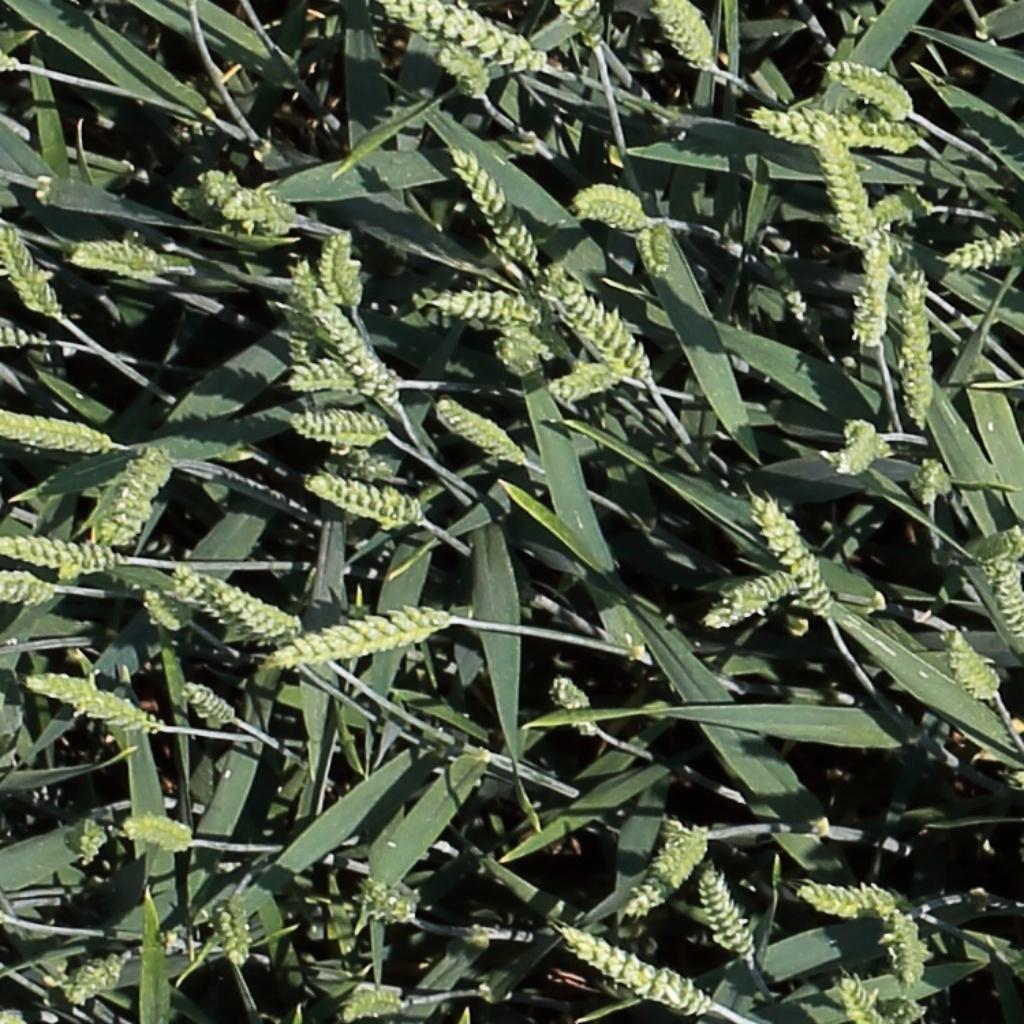
Country: Switzerland
Location: Usask
Wheat development stage: Filling